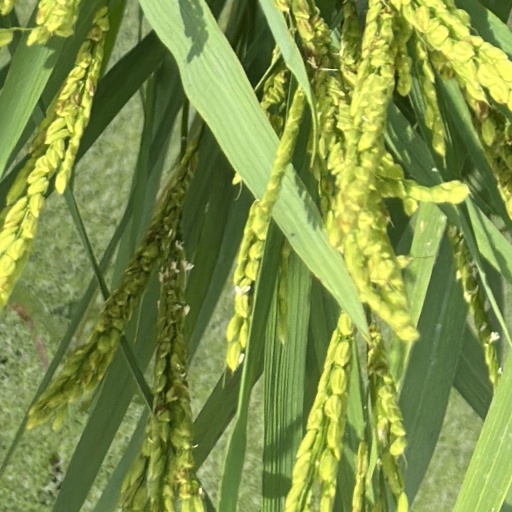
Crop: rice